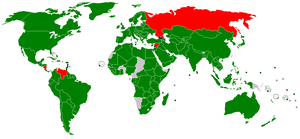
La Géorgie, située au pied du Caucase, sur le rivage oriental de la mer Noire, à la limite de l'Europe et de l'Asie, est une région stratégiquement importante. En plus d'être une passerelle de la mer Noire dans le Caucase, la région sert de tampon entre la Russie et la Turquie. La Géorgie a eu tout de cours de son existence des relations tumultueuses avec le voisin russe mais cherche à établir de bonnes relations avec ses autres voisins tout en regardant vers l'Occident à la recherche de solutions et d'opportunités. Elle a signé un accord de partenariat et de coopération avec l'Union européenne, participe au partenariat de l'OTAN pour la paix et encourage les investissements étrangers. La France, l'Allemagne, le Royaume-Uni et les États-Unis ont tous des ambassades à Tbilissi.